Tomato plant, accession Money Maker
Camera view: horizontal (90 deg, fisheye); turntable rotation: 180 degrees
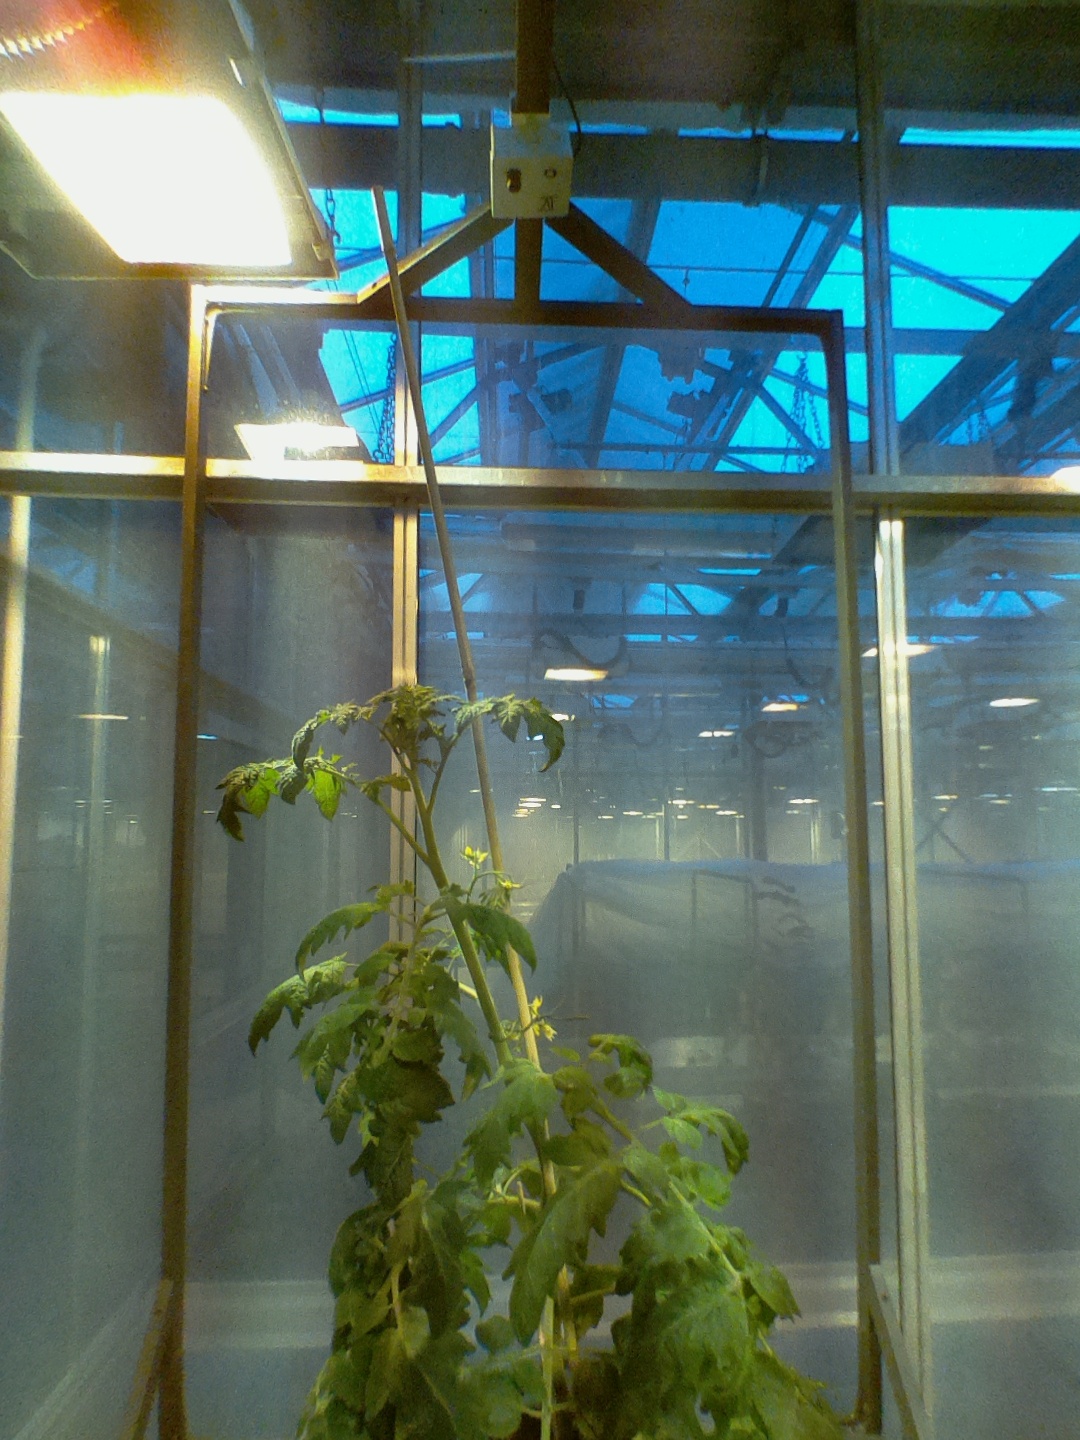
BBCH growth stage 66: Full flowering, 60%-70% of flowers open, more petals falling